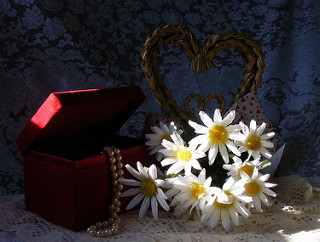
Flower: daisy